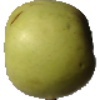
Label: Apple Golden 3